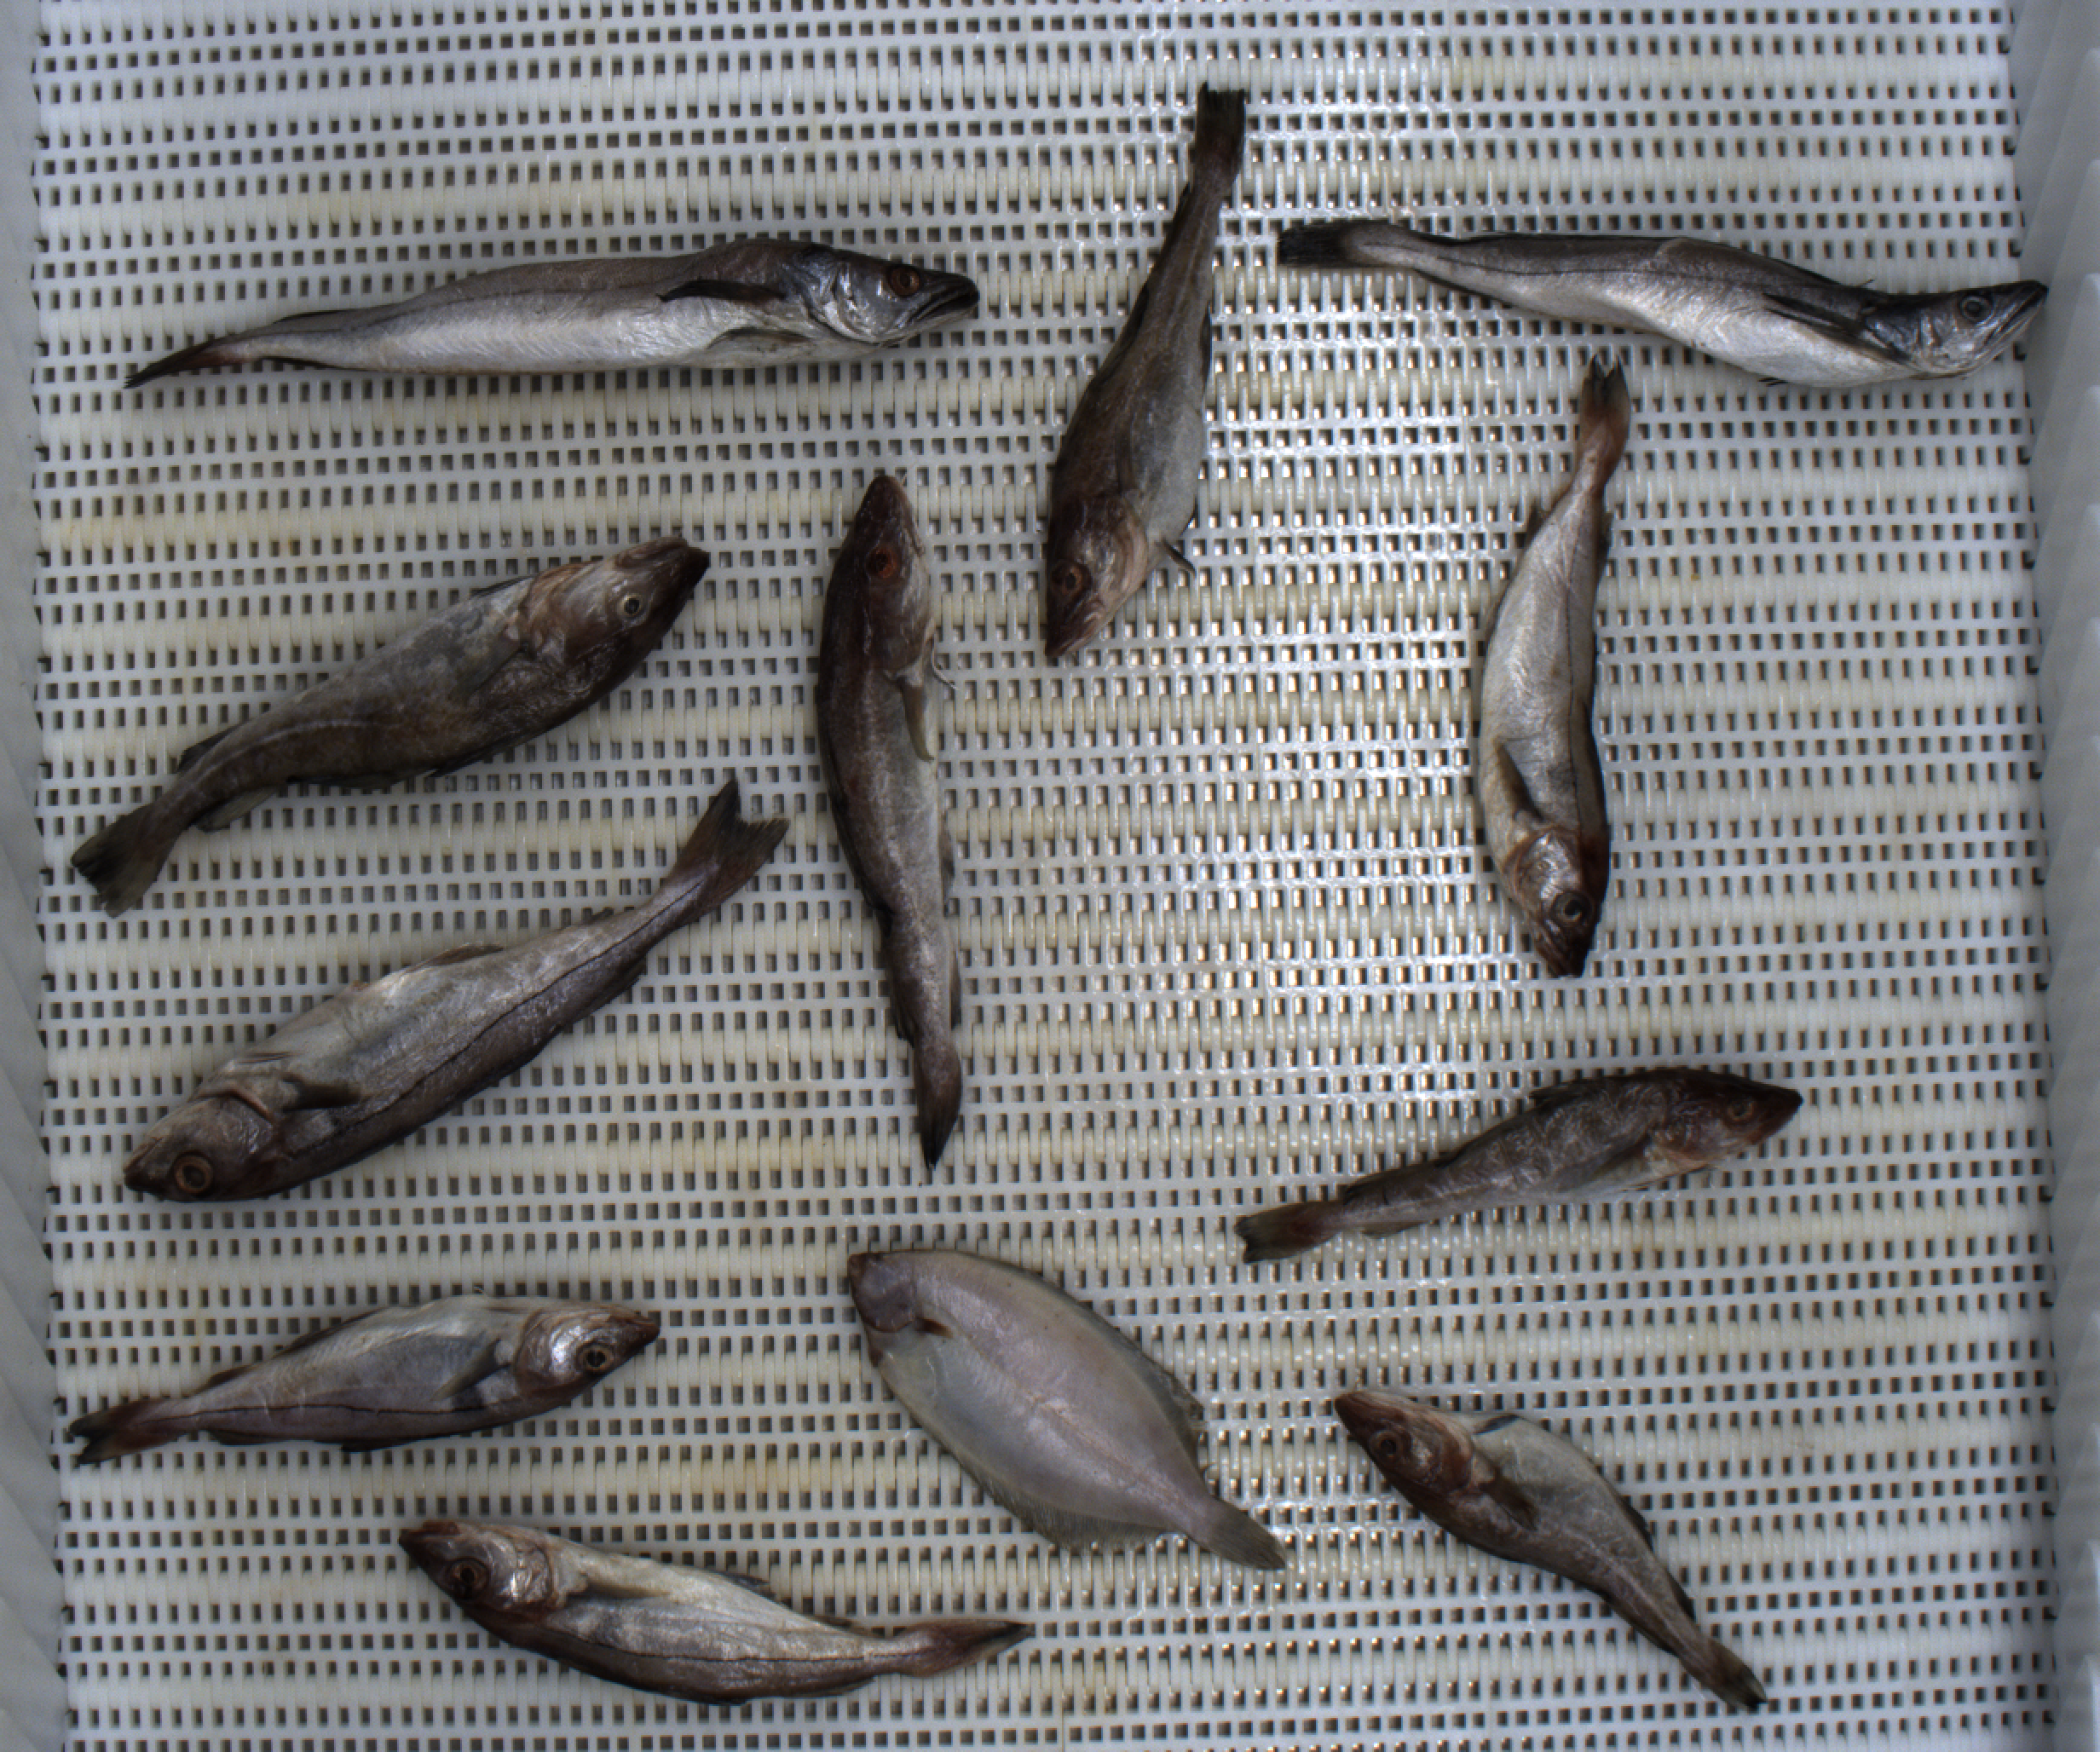
Total fish: 12
Cod: 5
Haddock: 4
Whiting: 0
Hake: 2
Horse mackerel: 0
Saithe: 0
Other: 1